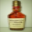
Label: bottle